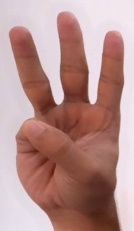
ASL sign: 6